Holly Barnard

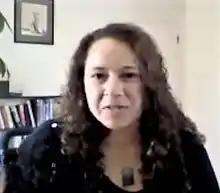
Barnard in 2020

Holly René Barnard is an American geographer and Associate Professor of Geography at the University of Colorado Boulder. She studies how vegetation impacts the dynamics and pathways of streams. In 2020 Barnard was awarded a $7 million National Science Foundation grant to set up a Critical Zone Observatory at the University of Colorado Boulder.